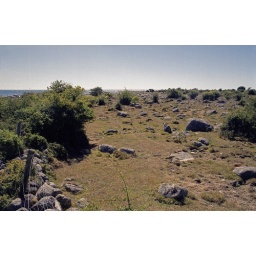
A cow and sheep in a coastal landscape